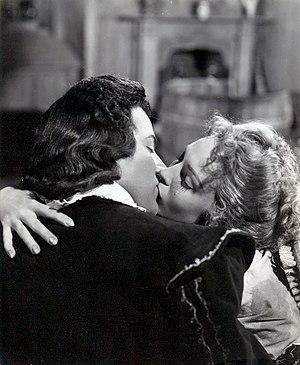
Ambre est un film américain réalisé par Otto Preminger, sorti en 1947, adapté du sulfureux roman du même nom.